Bình Dương province

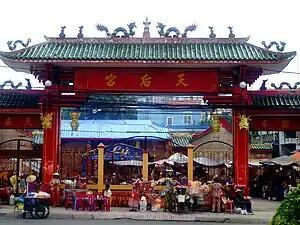
Lady Thiên Hậu Pagoda

On Vietnam's Provincial Competitiveness Index 2023, a key tool for evaluating the business environment in Vietnam’s provinces, Binh Duong received a score of 66.43. This was an improvement from 2022 in which the province received a score of 65.13. In 2023, the province received its highest scores on the 'Law & Order' and 'Time Costs' criterion and lowest on 'Policy Bias' and 'Labour Policy'.